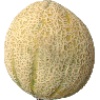
Label: Cantaloupe 2